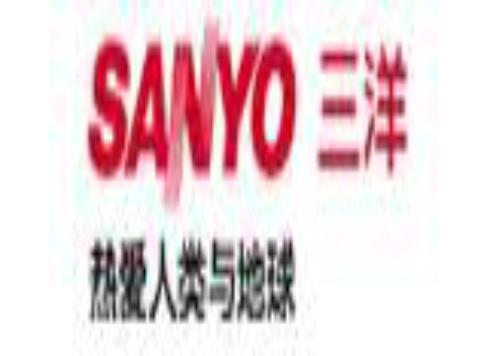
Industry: Electronic